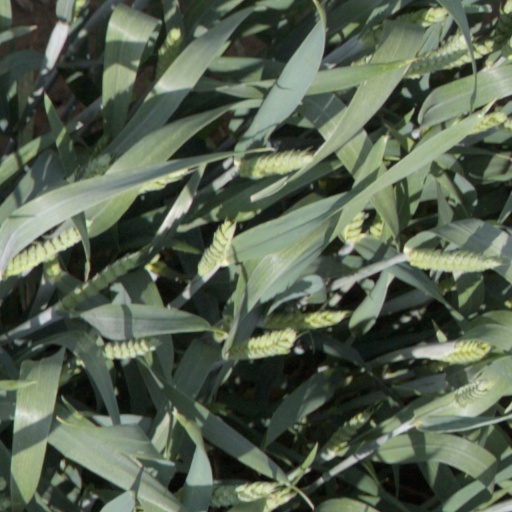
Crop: wheat